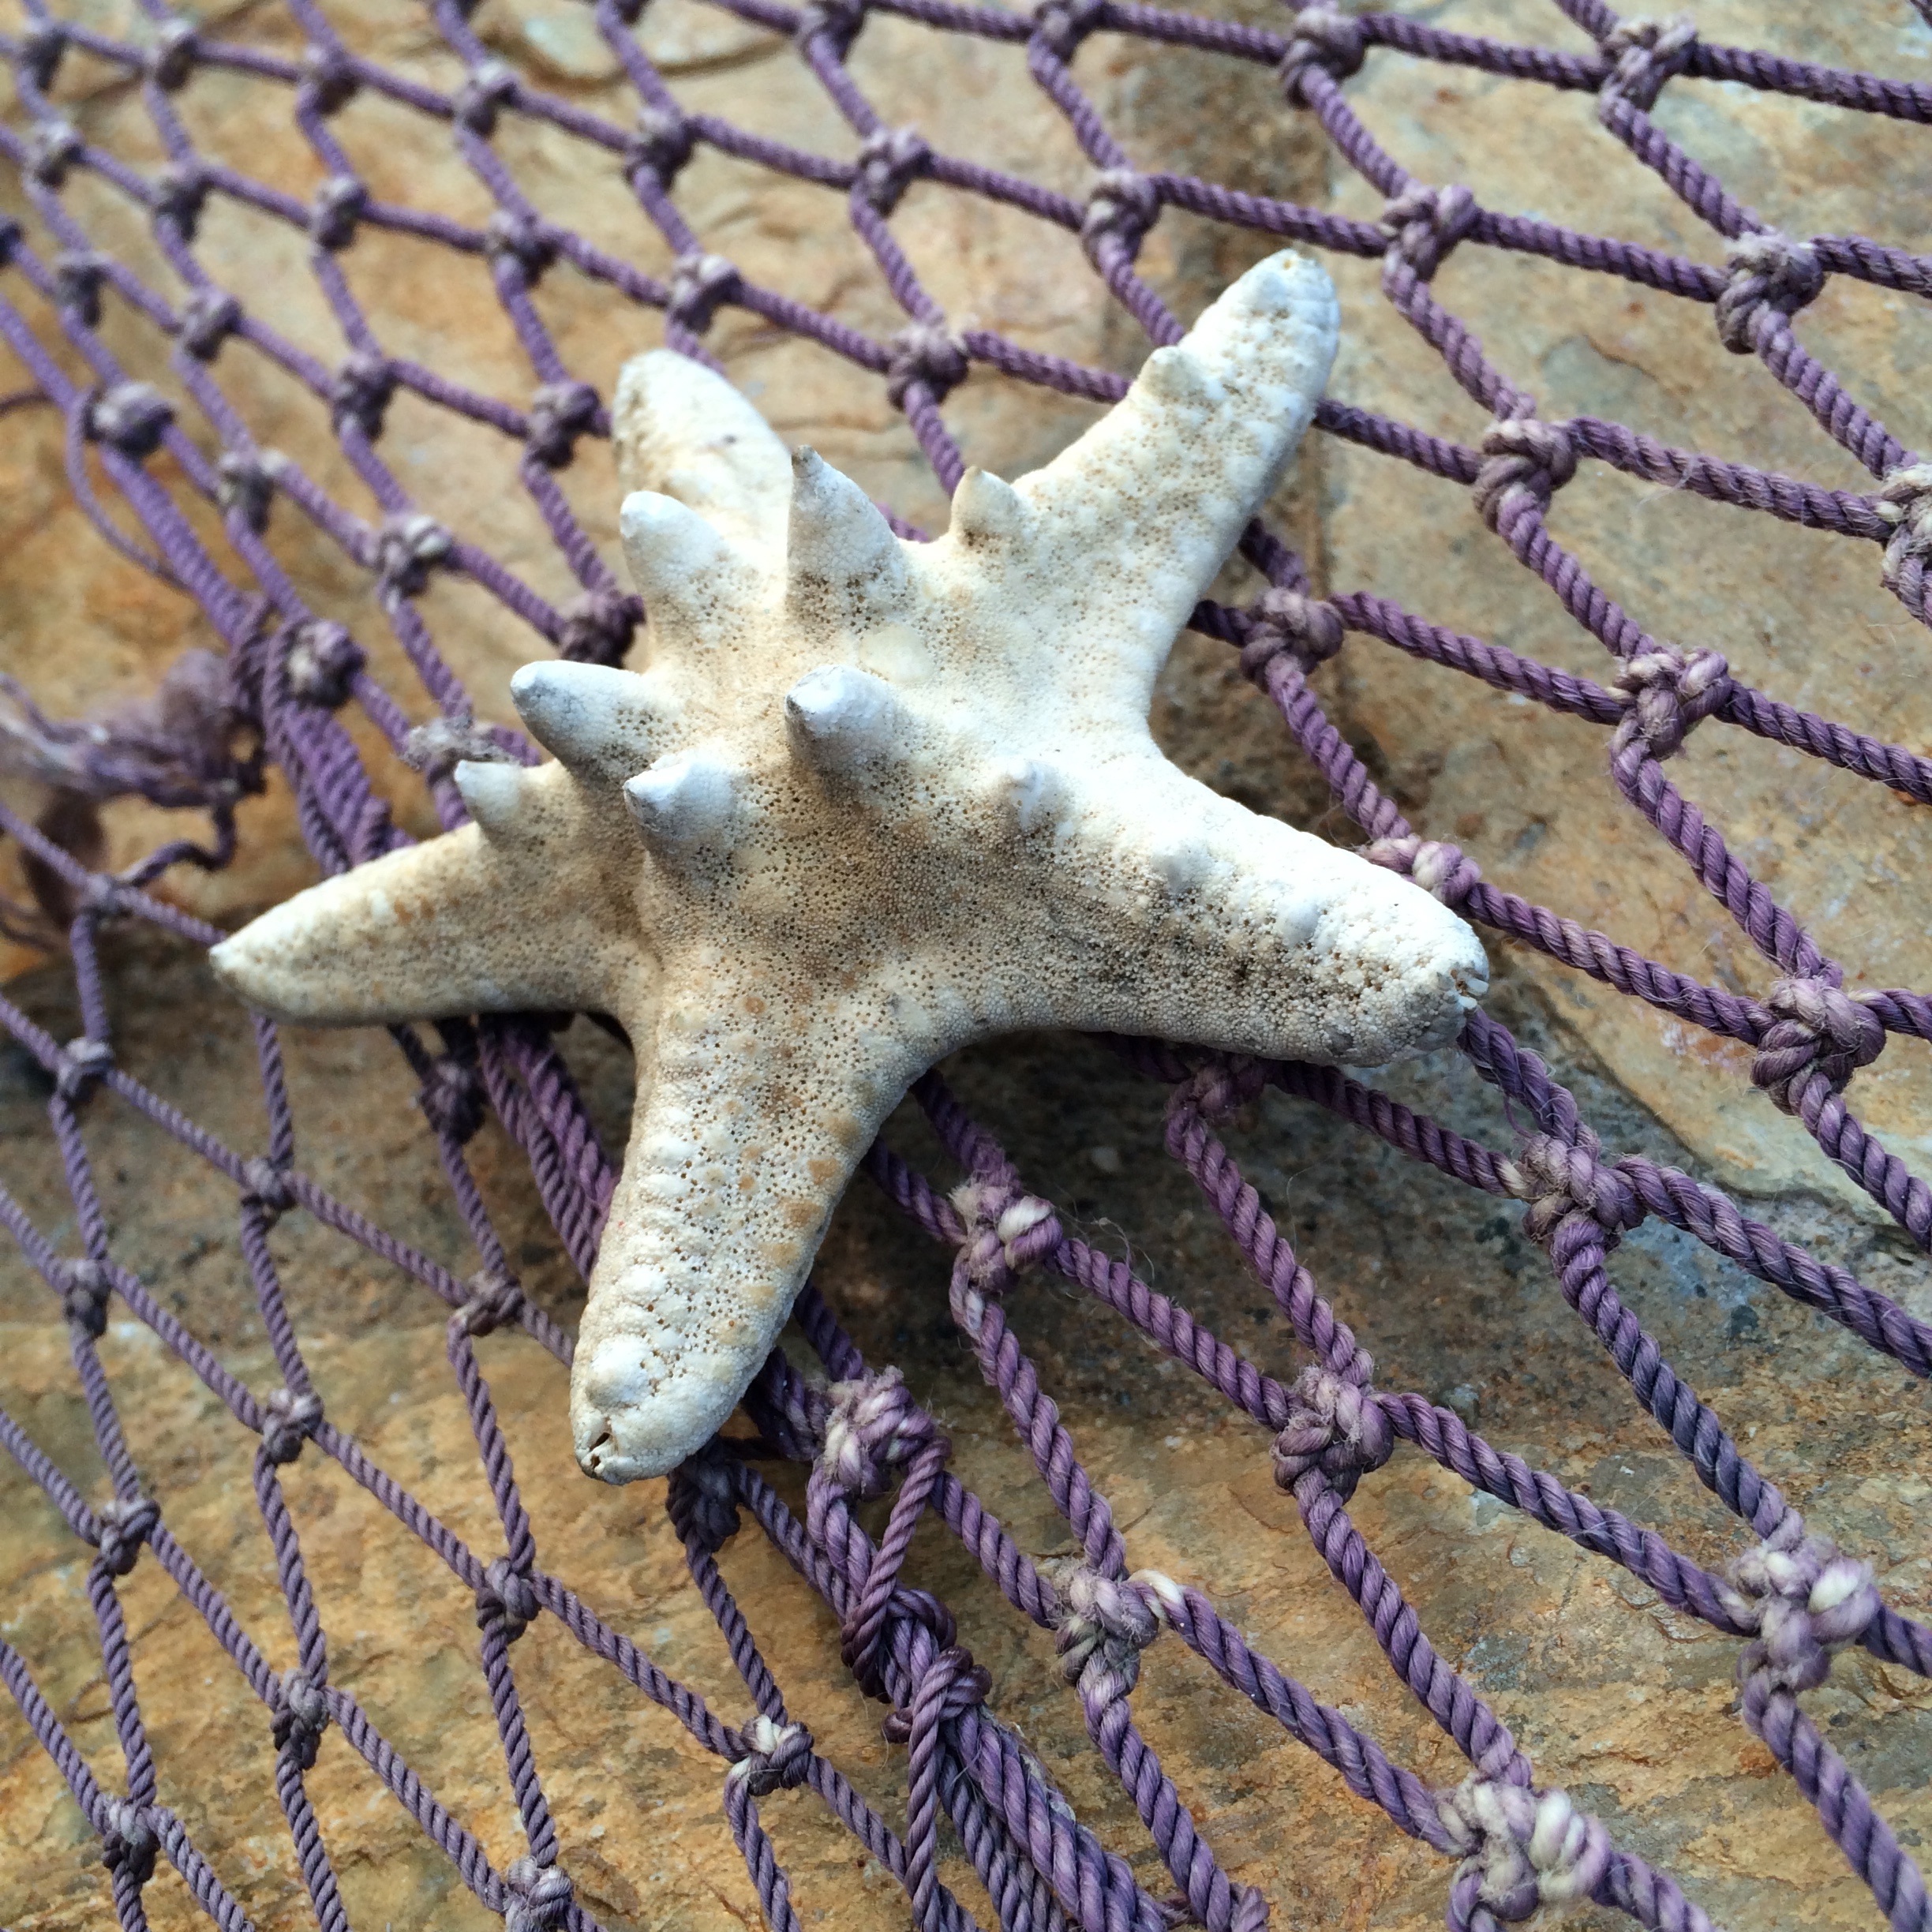
biology, fauna, starfish, invertebrate, marine, fishing net, echinoderm, marine biology, marine invertebrates